Earth Observation Center

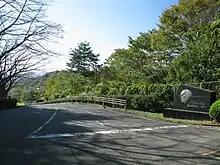
Entrance to the Earth Observation Center (November 2012)

The Earth Observation Center is a Japanese Aerospace Exploration Agency (JAXA) aeronautical research facility located in Hatoyama, Saitama, Japan. It utilizes remote sensing technologies such as satellites to study Earth's environment from outer space. The research done by this center has a substantial impact on the study of the Earth's environmental phenomena, such as global warming.